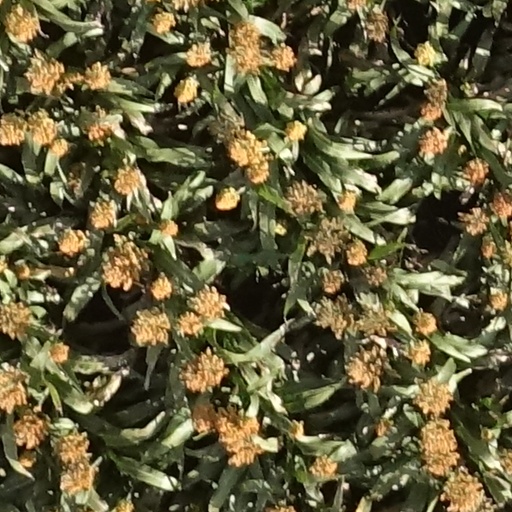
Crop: sorghum